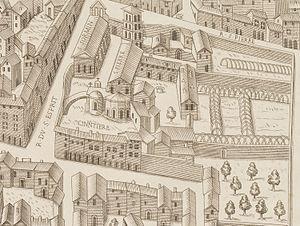
Détail du fac-similé de 1872-1876 de Le Plan scénographique de la ville de Lyon, c.1544-1553 montrant l'abbaye des Dames de Saint-Pierre vers 1550, archives municipales de la ville de Lyon
La rue du Plâtre, anciennement rue du Saint-Esprit, est une voie publique du 1ᵉʳ arrondissement de la ville de Lyon, en France, reliant la rue du Président-Édouard-Herriot à la rue Paul-Chenavard.
L'abbaye de Saint-Pierre-les-Nonnains de Lyon, connue aussi sous le nom d'abbaye des Dames de Saint-Pierre ou simplement palais Saint-Pierre, est un ancien édifice religieux catholique recevant des moniales bénédictines dès le Xᵉ siècle et reconstruit au XVIIᵉ siècle. Fermée à la Révolution, l'ancienne abbaye abrite aujourd'hui le musée des Beaux-Arts de Lyon.
La rue Paul-Chenavard, anciennement rue Saint-Pierre, est une voie publique du 1ᵉʳ arrondissement de la ville de Lyon, reliant les places des Terreaux et Saint-Nizier. Elle porte le nom du peintre lyonnais Paul Chenavard.